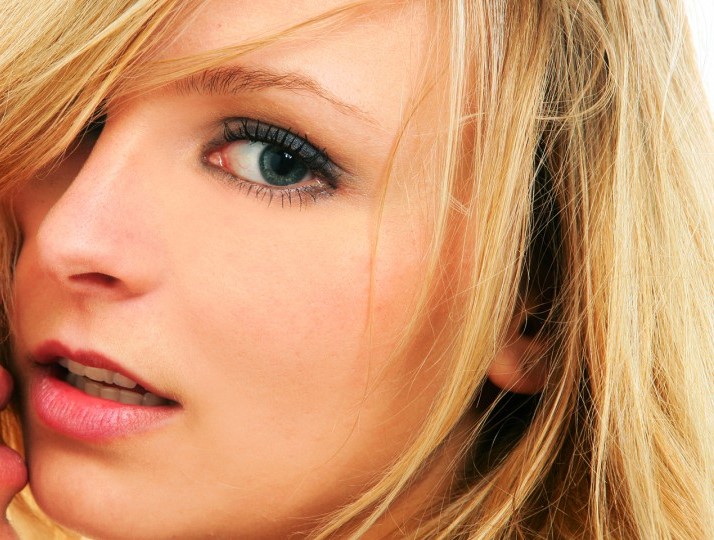
Gender: women